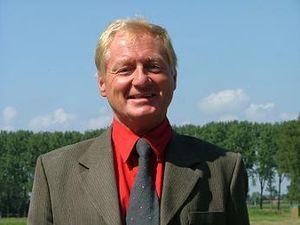
Daniel Senesael
Daniel H. Senesael est un homme politique belge, membre du Parti socialiste.
Estaimpuis [ɛtɛ̃pɥi] est une commune francophone de Belgique située en Wallonie picarde et en Flandre romane dans la province de Hainaut, ainsi qu’une localité où siège son administration.